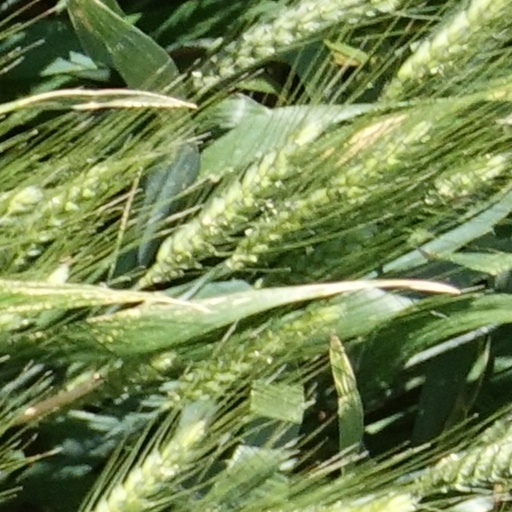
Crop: wheat